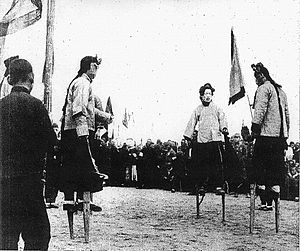
Linfen
Folkedans på stylter – «høje hæle» – i Linfen (Foto fra 1939)
Linfen er en kinesisk by på præfekturniveau i provinsen Shanxi i det nordlige Kina. Den har et areal på 20.275 km², og en befolkning på 4.172.000 mennesker.